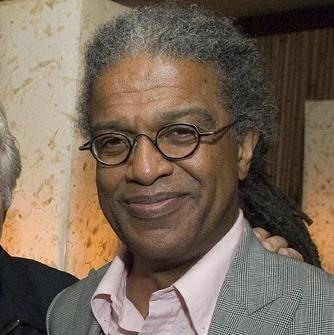
Age: 48